Checkered keelback

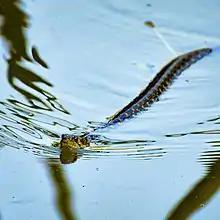
A checkered keelback (locally known as "Joldhora") swimming at Beel Dakatia, Khulna, Bangladesh

The eye of "F. piscator" is rather small and shorter than its distance from the nostril in the adult. Its rostral scale is visible from above. The internasal scales are much narrowed anteriorly and subtriangular, with the anterior angle truncated and as long as the prefrontal scales. The frontal scale is longer than its distance from the end of the snout, and as long as the parietals or a little shorter. The loreal is nearly as long as it is deep. There are one preocular and three (rarely four) post-oculars. Its temporals are 2+2 or 2+3. There are normally nine upper labials, with the fourth and fifth entering the eye; and five lower labials in contact with the anterior chin-shields, which are shorter than the posterior. The dorsal scales are arranged in 19 rows, strongly keeled, with outer rows smooth. The ventrals number 125–158, the anal is divided, and the subcaudals number 64–90. Coloration is very variable, consisting of dark spots arranged quincuncially and often separated by a whitish network, or of black longitudinal bands on a pale ground, or of dark crossbands, with or without whitish spots. Two oblique black streaks, one below and the other behind the eye, are nearly constant. The lower parts are white, with or without black margins to the shields.